Dexter Lawrence

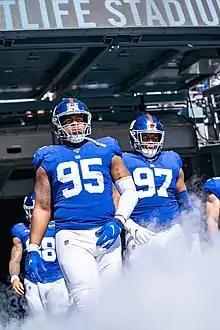
Lawrence in a game against the Washington Redskins

Lawrence injured his left leg during his attempt at the 40-yard dash during the 2019 NFL Combine. Lawrence was selected by the New York Giants in the first round with the 17th overall pick in the 2019 NFL draft. The Giants originally acquired the selection as part of a trade that sent Odell Beckham Jr. to the Cleveland Browns.